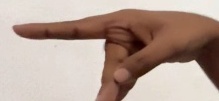
ASL sign: P